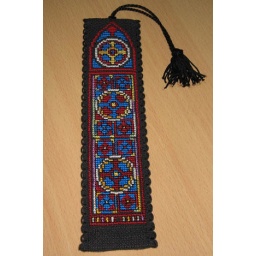
Stained glass window bookmark by Textile Heritage Collection. I bought the kit when I was visiting to the Museum of London